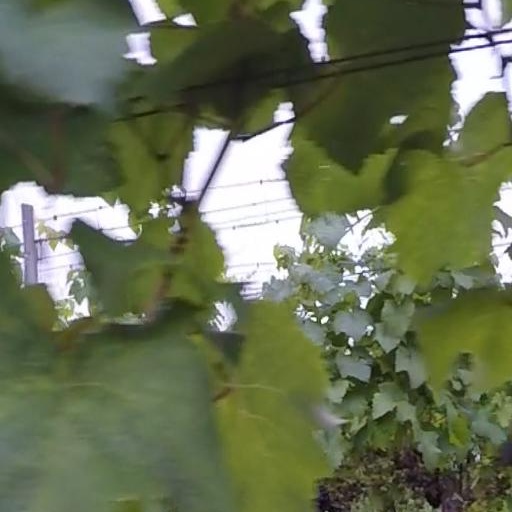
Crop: grape